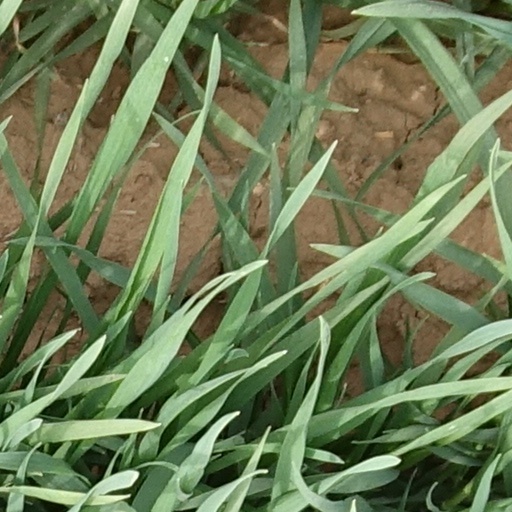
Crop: wheat